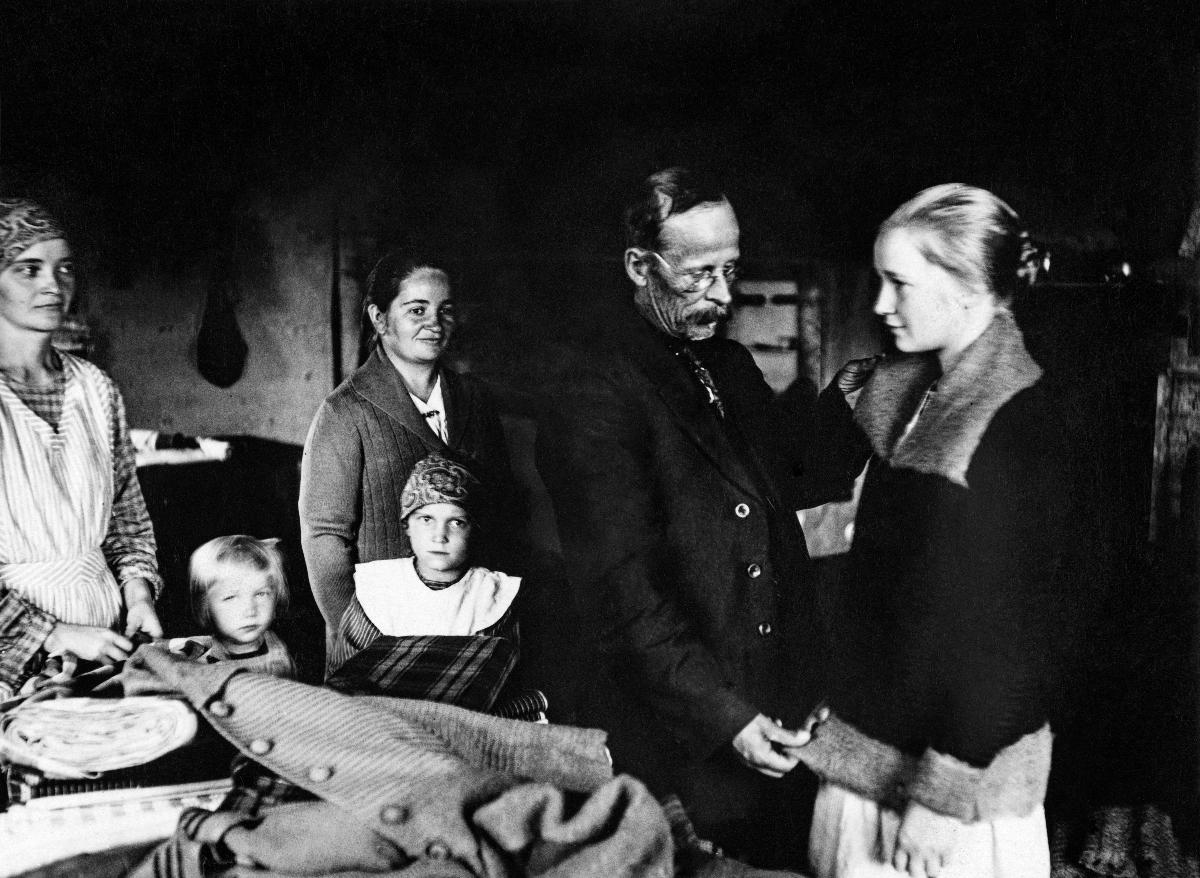
Kulkukauppias Stepan Stepanoff; The peddler Stepan Stepanoff
sisällön kuvaus: Kiertävä kauppapuoti. Kulkukauppias Stepan Stepanoff Vienan Karjalasta sovittamassa vaatteita asiakkailleen Pohjois-Karjalassa 1926. content description: An itinerant shop. Peddler Stepan Stepanoff from Viena Karelia fitting clothes to customers in Northern Karelia in 1926.
Kuvaaja: Tarkkonen, H., kuvaaja
Vuosi: 1926
Paikka: Suomi; Suomi, Pohjois-Karjala
Aiheet: kauppiaat; kulkukauppiaat; myyjät; myynti; kauppa; sovitus (koettaminen); merchants; pedlars; salespeople; sale; commerce; fitting; peddlers; sellers; salesmen; girl; fitting clothes; family; handelsmän; gårdfarihandlare; försäljare; försäljning; handel; provning